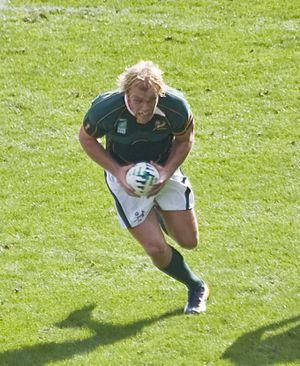
Schalk Willem Petrus Burger, plus connu comme Schalk "Schalla" Burger Jr. ou simplement Schalk Burger, né le 13 avril 1983 à Port Elizabeth, est un joueur de rugby international sud-africain, évoluant au poste de troisième ligne aile. Il est connu pour son goût du combat et pour sa défense rugueuse.
Le Meilleur joueur du Monde World Rugby est une récompense honorant les plus grands joueurs internationaux de rugby à XV. Décerné en 2001 pour la première fois par l'International Rugby Board, il récompense à l'automne chaque année la personnalité qui a apporté sa contribution particulière au jeu et aux résultats de son équipe nationale et accessoirement de club ou de franchise.